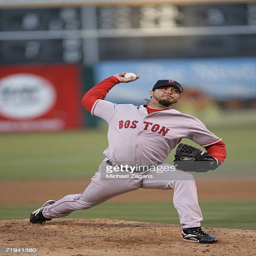
baseball player of the pitches against sports team